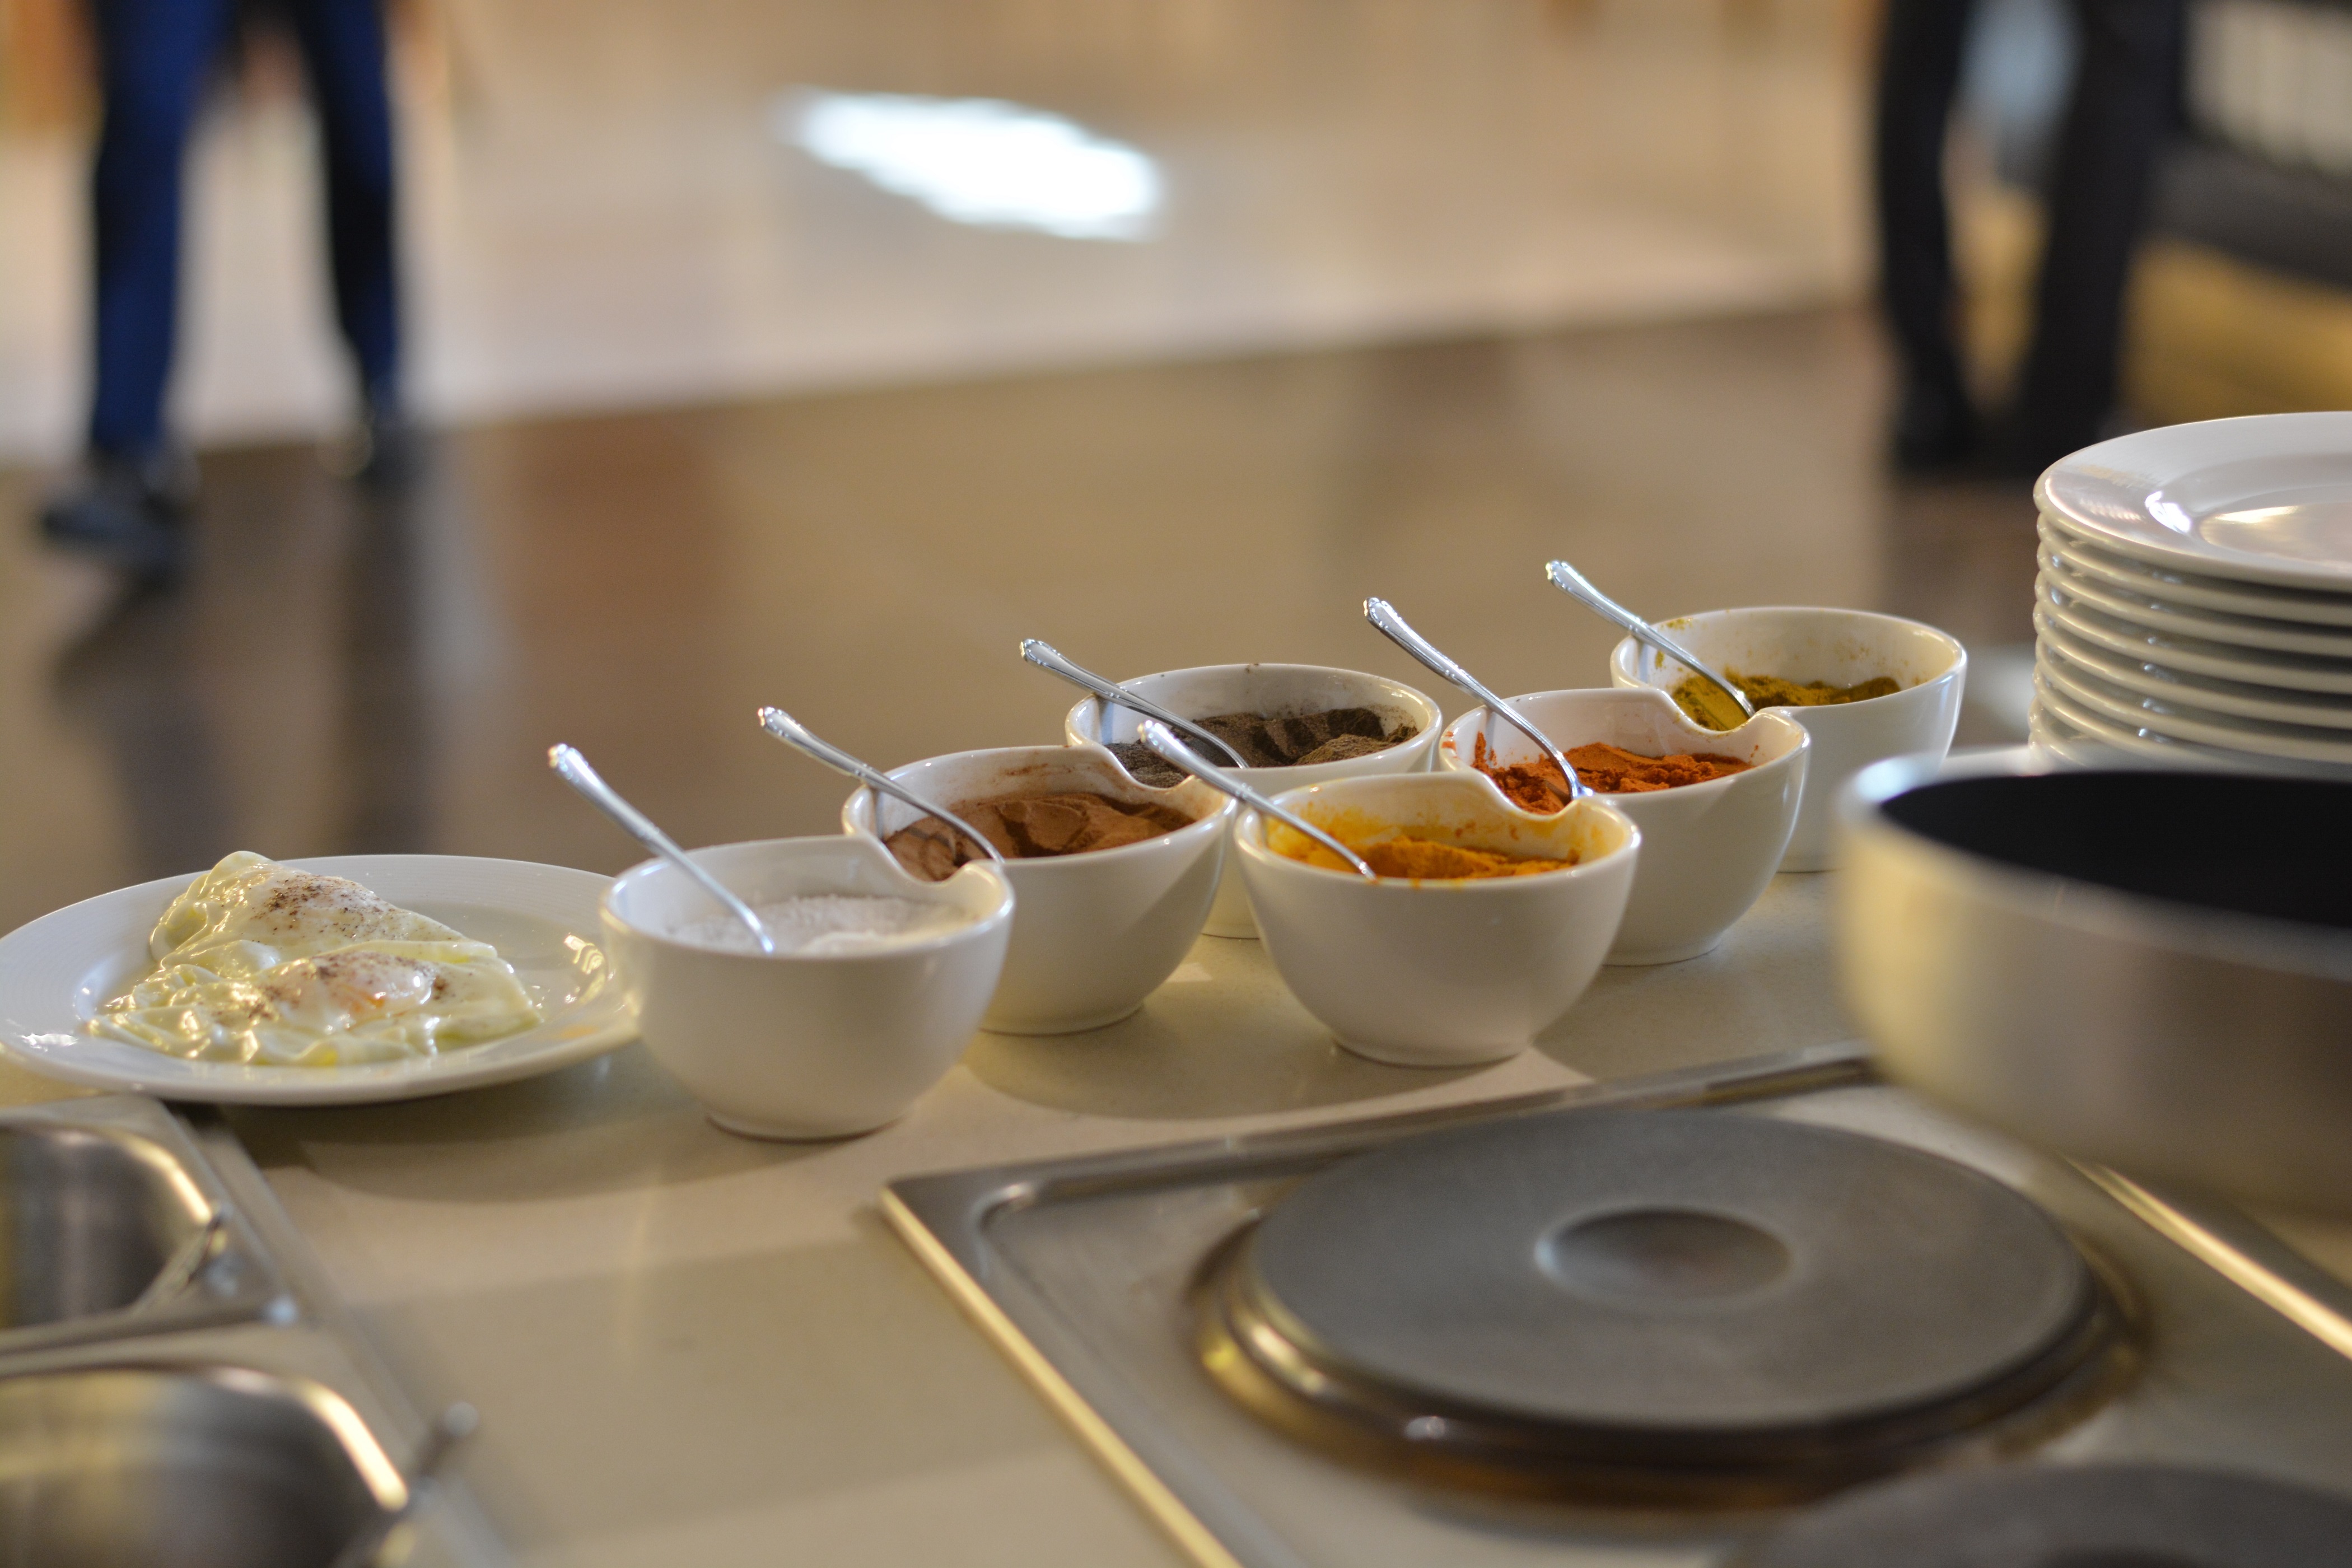
group, food, dish, brunch, cuisine, meal, tableware, breakfast, table, la carte food, comfort food, supper, dishware, porcelain, ingredient, serveware, culinary art, bowl, drink, restaurant